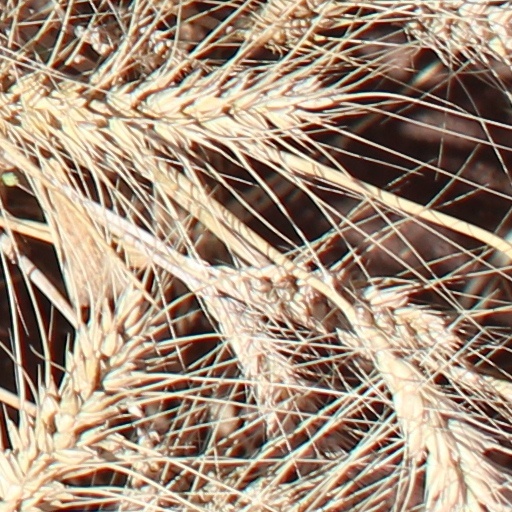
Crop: wheat